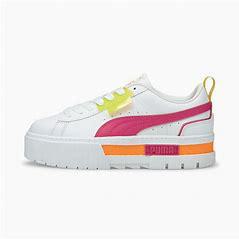
Brand: Puma
Model: Mayze